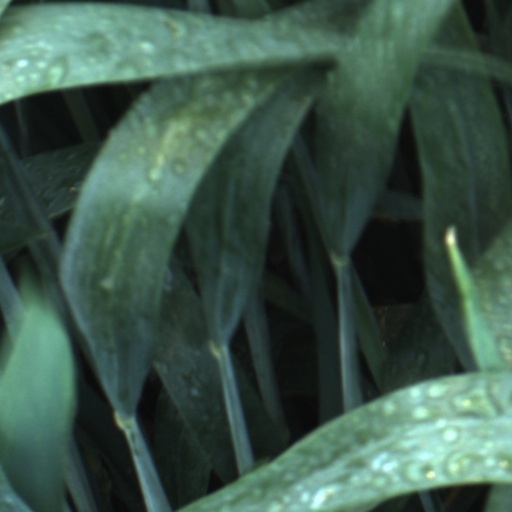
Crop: wheat